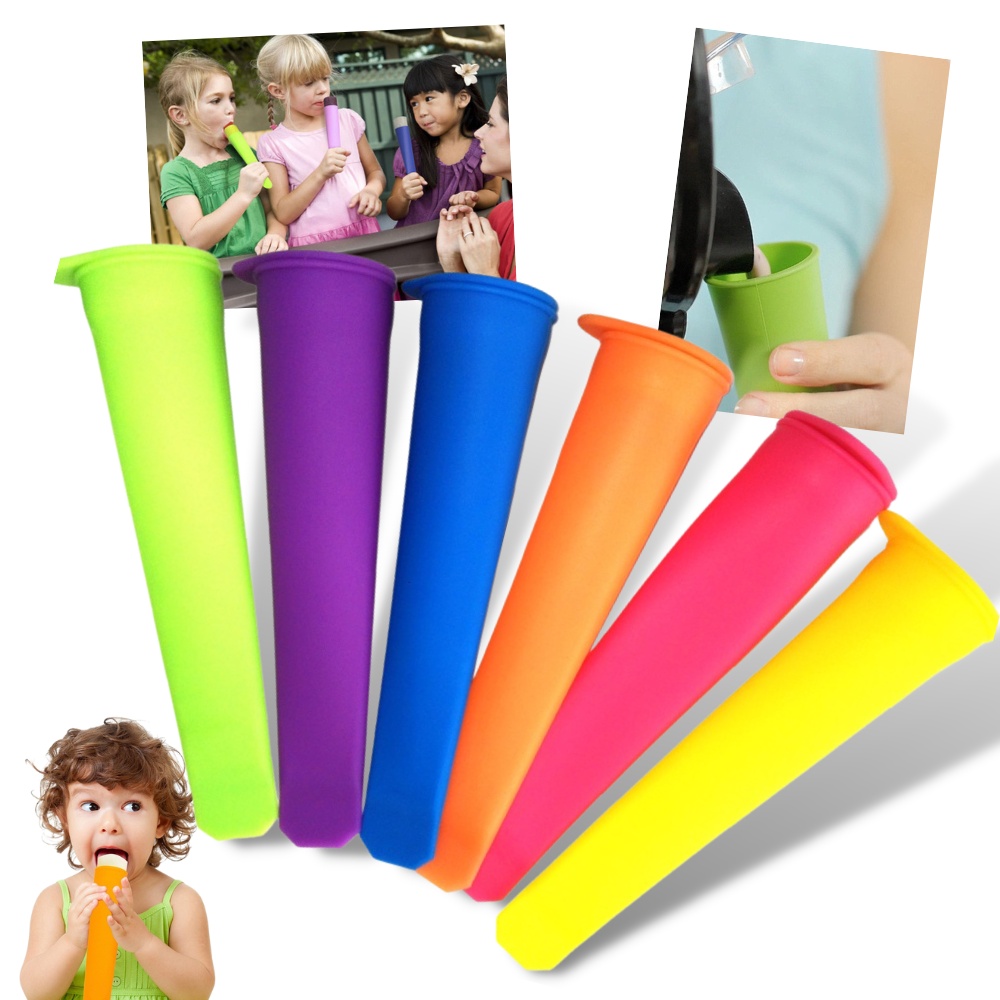
5-pack Silicone Popsicle Maker Moulds
div::after, .ddr-page-wrapper .ddr-page>div::before { content: ""; display: table; clear: both; } .ddr-page-wrapper div, .ddr-page-wrapper h1, .ddr-page-wrapper h2, .ddr-page-wrapper h3, .ddr-page-wrapper h4, .ddr-page-wrapper h5, .ddr-page-wrapper h6, .ddr-page-wrapper p, .ddr-page-wrapper span { line-height: normal; } .big-loader-wrapper { position: relative; height: 150px; width: 100%; display: flex; justify-content: center; align-items: center; background: rgba(212, 211, 211, 0.5); z-index: 1; } .big-loader-wrapper .big-loader { padding-top: 20px; display: block; height: 64px; width: 64px; background-color: rgba(255, 255, 255, 0.1); border-radius: 50%; border-width: 3px; border-style: solid; border-color: rgb(1, 154, 149) rgb(226, 118, 37); animation: 1s ease 0s infinite normal none running spin; } .ddr-page-row, .ddr-page-section-wrapper .ddr-page-section { position: relative; box-sizing: border-box; } .ddr-page-row { display: flex; width: 100%; } .ddr-page-row__wrap { flex-wrap: wrap; } .ddr-page-rowwrap .ddr-page-columnwrap { width: 100% !important; } .ddr-page-row__wrap-reverse { flex-wrap: wrap-reverse; } .ddr-page-rowwrap-reverse .ddr-page-columnwrap-reverse { width: 100% !important; } .ddr-page-column { display: flex; flex-wrap: wrap; box-sizing: border-box; position: relative; align-content: flex-start; } .ddr-page-widget { width: 100%; position: relative; overflow: hidden; } .dashed-border { border: 1px dashed rgb(135, 135, 135); } .headline-edit-wrapper { cursor: text; } .ddr-widget__navigation .menu { font-family: inherit; } .ddr-widget__navigation .menu ul { list-style: none; margin: 0px; padding: 0px; display: flex; flex-wrap: wrap; } .ddr-widget__navigation .menu ul li>ul { display: flex; visibility: hidden; position: absolute; flex-direction: column; padding-bottom: 100%; } .ddr-widget__navigation .menu ul li>ul li { width: 100%; position: relative; } @media (min-width: 40em) { .ddr-widget__navigation .menu ul li>ul li>ul { top: 0px; position: absolute !important; left: 100% !important; } } .ddr-widget__navigation .menu ul li:hover>ul { visibility: visible; position: relative; left: 0px; } .ddr-widget__navigation .menu .sub-menu li>a { color: inherit; } .ddr-widget__navigation .menu .sub-menu>a::after { content: "+"; padding-left: 5px; } .ddr-page-widget__navigation { overflow: visible !important; } .ddr-page-widget__navigation .ddr-widget { overflow: visible; } .ddr-page-widget__navigation .ddr-widget .menu>ul>li, .ddr-page-widget__navigation .menu>ul>li { position: relative; } .ddr-page-widget__navigation .menu li ul { width: 100%; z-index: 99; padding-bottom: 0px; position: absolute !important; } .navigation-widget-modal-settings { background: rgb(39, 44, 51); width: 800px !important; height: 600px !important; } .navigation-widget-modal-settings .modal__header { background: rgb(48, 51, 56); } .navigation-widget-modal-settings .modal__content { padding: 30px; } .navigation-widget-modal-settings .modal__footer { display: flex; align-items: flex-end; } .navigation-widget-modal-settings .modal__footer>div { width: 100%; } .navigation-widget-modal-settings .modal__footer button { margin: 0px; } .widget-settings-wrapper { display: inline-flex; color: rgb(244, 244, 244); font-family: "Open Sans", sans-serif; } .widget-menu-settings { text-align: left; color: rgb(255, 255, 255); padding: 0px; } .widget-settings-navigation { width: 360px; height: 400px; display: block; background: rgb(39, 44, 51); } .widget-settings-navigation>button { margin-top: 0px; background-color: rgb(16, 126, 142); color: rgb(255, 255, 255); text-transform: uppercase; } .widget-settings-navigation>button:hover { background-color: rgb(31, 140, 155); } .widget-settings-navigation-edit { padding: 0px; width: 370px; margin-left: 10px; box-sizing: border-box; background: rgb(39, 44, 51); max-height: 440px; overflow: auto; } .widget-settings-navigation-edit .widget-menu-settings { font-family: "Open Sans", sans-serif; text-indent: 15px; padding: 0px; } .navigation-bar-items::-webkit-scrollbar, .widget-settings-navigation-edit::-webkit-scrollbar { width: 7px; } .navigation-bar-items::-webkit-scrollbar-track, .widget-settings-navigation-edit::-webkit-scrollbar-track { box-shadow: rgb(0, 0, 0) 0px 0px 6px inset; } .navigation-bar-items::-webkit-scrollbar-thumb, .widget-settings-navigation-edit::-webkit-scrollbar-thumb { background-color: rgb(81, 89, 103); outline: rgb(81, 89, 103) solid 1px; } .accordion { position: relative; background: rgb(48, 51, 56); color: rgb(109, 111, 113); cursor: pointer; padding: 18px; width: 90%; border-bottom: 1px solid rgb(39, 44, 51); text-align: left; outline: none; font-size: 15px; transition: all 0.4s ease 0s; display: inline-flex; justify-content: space-between; } .accordion .nav-item-options-trigger { background: none; outline: none; border: none; cursor: pointer; } .accordion .nav-item-options-trigger i { font-size: 16px; } .accordion .nav-item-options-menu { position: absolute; right: 40px; top: 27px; z-index: 1; border: 1px solid; } .accordion .nav-item-options-menu button { display: block; background: rgb(255, 255, 255); outline: none; border: none; width: 100%; text-align: left; padding: 8px 10px; cursor: pointer; transition: all 0.4s ease 0s; font-size: 16px; } .accordion .nav-item-options-menu button i { color: rgb(0, 0, 0); margin-right: 5px; transition: all 0.4s ease 0s; } .accordion .nav-item-options-menu button:hover { background: rgb(39, 44, 51); color: rgb(255, 255, 255); } .accordion .nav-item-options-menu button:hover i { color: rgb(255, 255, 255); } .navigation-bar-items { width: 100%; height: 400px; overflow-y: auto; } .accordion:hover, .active { background-color: rgb(255, 255, 255); } .nav-item-title { color: rgb(255, 255, 255); display: flex; } .nav-item-options { display: flex; } .nav-item-options i { color: rgb(255, 255, 255); } @keyframes disableClick { 100% { pointer-events: all; } } .section-slider .ddr-page-section-widget-drop-suggestion-wrapper { padding-bottom: 7px; } .ddr-page-widget__sections-slider .toolbox-controls { justify-content: flex-start !important; } .slide-options-wrapper { border-bottom: 1px solid rgb(226, 118, 37); } .slide-options-wrapper .rc-collapse-content-active { background-color: rgb(23, 23, 23); } .slide-options-wrapper .rc-collapse-content-active .section-slider-delete-icon.slide-delete-icon { background: rgb(239, 83, 80); color: rgb(255, 255, 255); align-items: center; border-radius: 3px; } .slide-options-wrapper .rc-collapse-content-active .section-slider-delete-icon.slide-delete-icon i { color: rgb(255, 255, 255) !important; } .slide-options-wrapper .rc-collapse-content-active .switch-wrapper .switch { margin-left: -10px; } .slide-options-wrapper:last-child { margin-bottom: 24px; } .ddr-widget-toolbox--section-slider .toolbox-controls .ddr-widget-toolbox__sub-tool--drag, .ddr-widget-toolbox--section-slider .toolbox-controls .ddr-widget-toolbox__sub-tool--duplicate, .ddr-widget-toolbox--section-slider .toolbox-controls .ddr-widget-toolbox__tool--drag, .ddr-widget-toolbox--section-slider .toolbox-controls .ddr-widget-toolbox__tool--duplicate, .ddr-widget-toolbox--section-slider .toolbox-controls .ddr-widget-toolbox__tool--move, .ddr-widget-toolbox--section-slider .toolbox-controls .ddr-widget-toolbox__tool--settings { background-color: rgb(226, 118, 37); } .ddr-widget-toolbox--section-slider .toolbox-controls .ddr-widget-toolbox__tool--delete { background-color: rgb(72, 72, 72); } .ddr-widget-toolbox--section-slider .toolbox-controls .ddr-widget-toolboxtool.ddr-widget-toolboxtool--delete:hover { background-color: rgb(58, 65, 74); } .ddr-widget-toolbox--section-slider .toolbox-controls .ddr-widget-toolbox__tool:hover { background-color: rgb(239, 56, 27); } .ddr-page-widget-overlay-wrapper:hover .ddr-widget-toolbox--section-slider { border: 2px solid rgb(226, 118, 37) !important; } .ddr-widget-toolbox--active.ddr-widget-toolbox--section-slider { border: 2px solid rgb(226, 118, 37); } .ddr-widget { background-color: transparent; background-image: none; inset: auto; height: auto; width: auto; max-height: none; max-width: none; min-height: 0px; min-width: 0px; padding: 0px; margin: 0px; overflow: hidden; } .ddr-widget__rich-text { position: relative; cursor: auto; overflow-wrap: break-word; overflow: hidden; } .ddr-widget__image { position: relative; max-width: 100%; height: auto; margin: auto; display: flex; } .ddr-widget__image a, .ddr-widget__image img { overflow: hidden; width: 100%; max-width: 100%; max-height: 100%; } .ddr-widget__image a, .ddr-widget__image a:active, .ddr-widget__image a:focus, .ddr-widget__image a:hover, .ddr-widget__image a:link, .ddr-widget__image a:visited { display: inline-block; vertical-align: middle; color: inherit; text-decoration: none; border: none; box-shadow: none; } @media (min-width: 1281px) { .ddr-page-row__wrap--max { flex-wrap: wrap; } .ddr-page-rowwrap--max .ddr-page-columnwrap--max { width: 100% !important; } .ddr-page-row__wrap-reverse--max { flex-wrap: wrap-reverse; } .ddr-page-rowwrap-reverse--max .ddr-page-columnwrap-reverse--max { width: 100% !important; } .ddr-page-column__hide--max, .ddr-page-widget__hide--max { display: none; } } @media (max-width: 1280px) and (min-width: 1025px) { .ddr-page-row__wrap--1280 { flex-wrap: wrap; } .ddr-page-rowwrap--1280 .ddr-page-columnwrap--1280 { width: 100% !important; } .ddr-page-row__wrap-reverse--1280 { flex-wrap: wrap-reverse; } .ddr-page-rowwrap-reverse--1280 .ddr-page-columnwrap-reverse--1280 { width: 100% !important; } .ddr-page-column__hide--1280, .ddr-page-widget__hide--1280 { display: none; } } @media (max-width: 1024px) and (min-width: 769px) { .ddr-page-row__wrap--1024 { flex-wrap: wrap; } .ddr-page-rowwrap--1024 .ddr-page-columnwrap--1024 { width: 100% !important; } .ddr-page-row__wrap-reverse--1024 { flex-wrap: wrap-reverse; } .ddr-page-rowwrap-reverse--1024 .ddr-page-columnwrap-reverse--1024 { width: 100% !important; } .ddr-page-column__hide--1024, .ddr-page-widget__hide--1024 { display: none; } } @media (max-width: 768px) and (min-width: 481px) { .ddr-page-row__wrap--768 { flex-wrap: wrap; } .ddr-page-rowwrap--768 .ddr-page-columnwrap--768 { width: 100% !important; } .ddr-page-row__wrap-reverse--768 { flex-wrap: wrap-reverse; } .ddr-page-rowwrap-reverse--768 .ddr-page-columnwrap-reverse--768 { width: 100% !important; } .ddr-page-column__hide--768, .ddr-page-widget__hide--768 { display: none; } } @media (max-width: 480px) and (min-width: 321px) { .ddr-page-row__wrap--480 { flex-wrap: wrap; } .ddr-page-rowwrap--480 .ddr-page-columnwrap--480 { width: 100% !important; } .ddr-page-row__wrap-reverse--480 { flex-wrap: wrap-reverse; } .ddr-page-rowwrap-reverse--480 .ddr-page-columnwrap-reverse--480 { width: 100% !important; } .ddr-page-column__hide--480, .ddr-page-widget__hide--480 { display: none; } } @media (max-width: 320px) and (min-width: 0px) { .ddr-page-row__wrap--320 { flex-wrap: wrap; } .ddr-page-rowwrap--320 .ddr-page-columnwrap--320 { width: 100% !important; } .ddr-page-row__wrap-reverse--320 { flex-wrap: wrap-reverse; } .ddr-page-rowwrap-reverse--320 .ddr-page-columnwrap-reverse--320 { width: 100% !important; } .ddr-page-column__hide--320, .ddr-page-widget__hide--320 { display: none; } } #ddr-rich-text-000 * { line-height: 1.6; } [data-ddr-page-widget-additional-css-id="34805d82cd"] { font-family: 'Roboto', sans-serif; } #ddr-rich-text-001 * { line-height: 1.6; } undefined[data-ddr-page-widget-additional-css-id="34805d82cd"] { font-family: 'Roboto', sans-serif; } #ddr-rich-text-1000 * { line-height: 1.6; } undefined[data-ddr-page-widget-additional-css-id="34805d82cd"] { font-family: 'Roboto', sans-serif; } #ddr-rich-text-1001 * { line-height: 1.6; } #ddr-rich-text-2000 * { line-height: 1.6; } undefined[data-ddr-page-widget-additional-css-id="34805d82cd"] { font-family: 'Roboto', sans-serif; } #ddr-rich-text-2001 * { line-height: 1.6; } #ddr-rich-text-3000 * { line-height: 1.6; } undefined[data-ddr-page-widget-additional-css-id="34805d82cd"] { font-family: 'Roboto', sans-serif; } #ddr-rich-text-3001 * { line-height: 1.6; } #ddr-rich-text-4000 * { line-height: 1.6; } undefined[data-ddr-page-widget-additional-css-id="34805d82cd"] { font-family: 'Roboto', sans-serif; } #ddr-rich-text-4001 * { line-height: 1.6; } #ddr-rich-text-5000 * { line-height: 1.6; } undefined[data-ddr-page-widget-additional-css-id="34805d82cd"] { font-family: 'Roboto', sans-serif; } #ddr-rich-text-5001 * { line-height: 1.6; } #ddr-rich-text-6000 * { line-height: 1.6; } undefined[data-ddr-page-widget-additional-css-id="34805d82cd"] { font-family: 'Roboto', sans-serif; } #ddr-rich-text-6001 * { line-height: 1.6; } #ddr-rich-text-7000 * { line-height: 1.6; } undefined[data-ddr-page-widget-additional-css-id="34805d82cd"] { font-family: 'Roboto', sans-serif; } #ddr-rich-text-7001 * { line-height: 1.6; } // --> Perfect For Popsicles Multifunctional Design Food-grade Build Durable Easy To Use Easily make iced treats like popsicles whenever you want with this silicone popsicle maker mould. Perfect For Making Popsicles Summer is here again, and as you would expect, there is a lot of heat. While the heat can certainly be unpleasant, there is something positive about it; you get to enjoy taking a lot of iced treats like popsicles and ice cream. Really, there are few things that rival the sort of relief you’ll get from taking cold treats on a warm summer day. Doing this, however, means you’ll have to pay visits to your local supermarket in order to get these iced treats. If you enjoy taking iced treats but would rather not have to go all the way to your local supermarket to get some, this silicone popsicle maker is exactly what you need. With this popsicle maker mould, you’ll be able to easily make yummy iced popsicles as many times as you want. So, you won’t have to stress yourself with going to the supermarket whenever you have a craving. Multifunctional Design Now you may be thinking, “Okay, so this item is basically a popsicle mould, right?” Well, yes and no. Although it is a perfect popsicle maker, it actually has a multifunctional design, so you’ll be able to use it for way more than that. Thanks to its multifunctional build, you’ll be able to use it as a mini storage device. That’s right, in addition to using it to make popsicles, you’ll also be able to use this device to store items like coins and nuts. Cool right? Food-grade Build One thing you must always consider when you’re getting an item you want to use for preparing or storing edibles is the build quality. This is because there are a lot of materials available for sale these days that are of poor quality. These poor-quality items often tend to leach their constituents into the food and edibles they contain, and that’s not safe at all. This popsicle mould is different thanks to the fact that it is made with food-grade quality materials. So you won’t have to worry about it leaching its constituents into your popsicle. It is perfectly safe for use. Durable Another feature of this multifunctional popsicle maker that makes it perfect for you is that it has a durable build. This popsicle maker is made with high-quality materials that ensure it is durable and sturdy. So you won’t have to worry about it breaking or spoiling easily; it’ll remain in perfect working condition for a long period. Easy To Use One other reason why you should consider getting this popsicle mould set is that it is easy to use. To use it, all you’ll have to do is simply fill it with your popsicle mix and then place it in your freezer. That’s all! The moulds have a tightly fitting lid so you won't even have to stand the moulds up in the freezer. Technical characteristics : Material: Food Grade Silicone Size: 3.5 x 15cm Included : 5 x Silicone Ice Cream Mould
Brand: Ecoberi
Category: Home & Garden > Kitchen & Dining > Kitchen Appliance Accessories > Ice Crusher & Shaver Accessories > Ice Molds